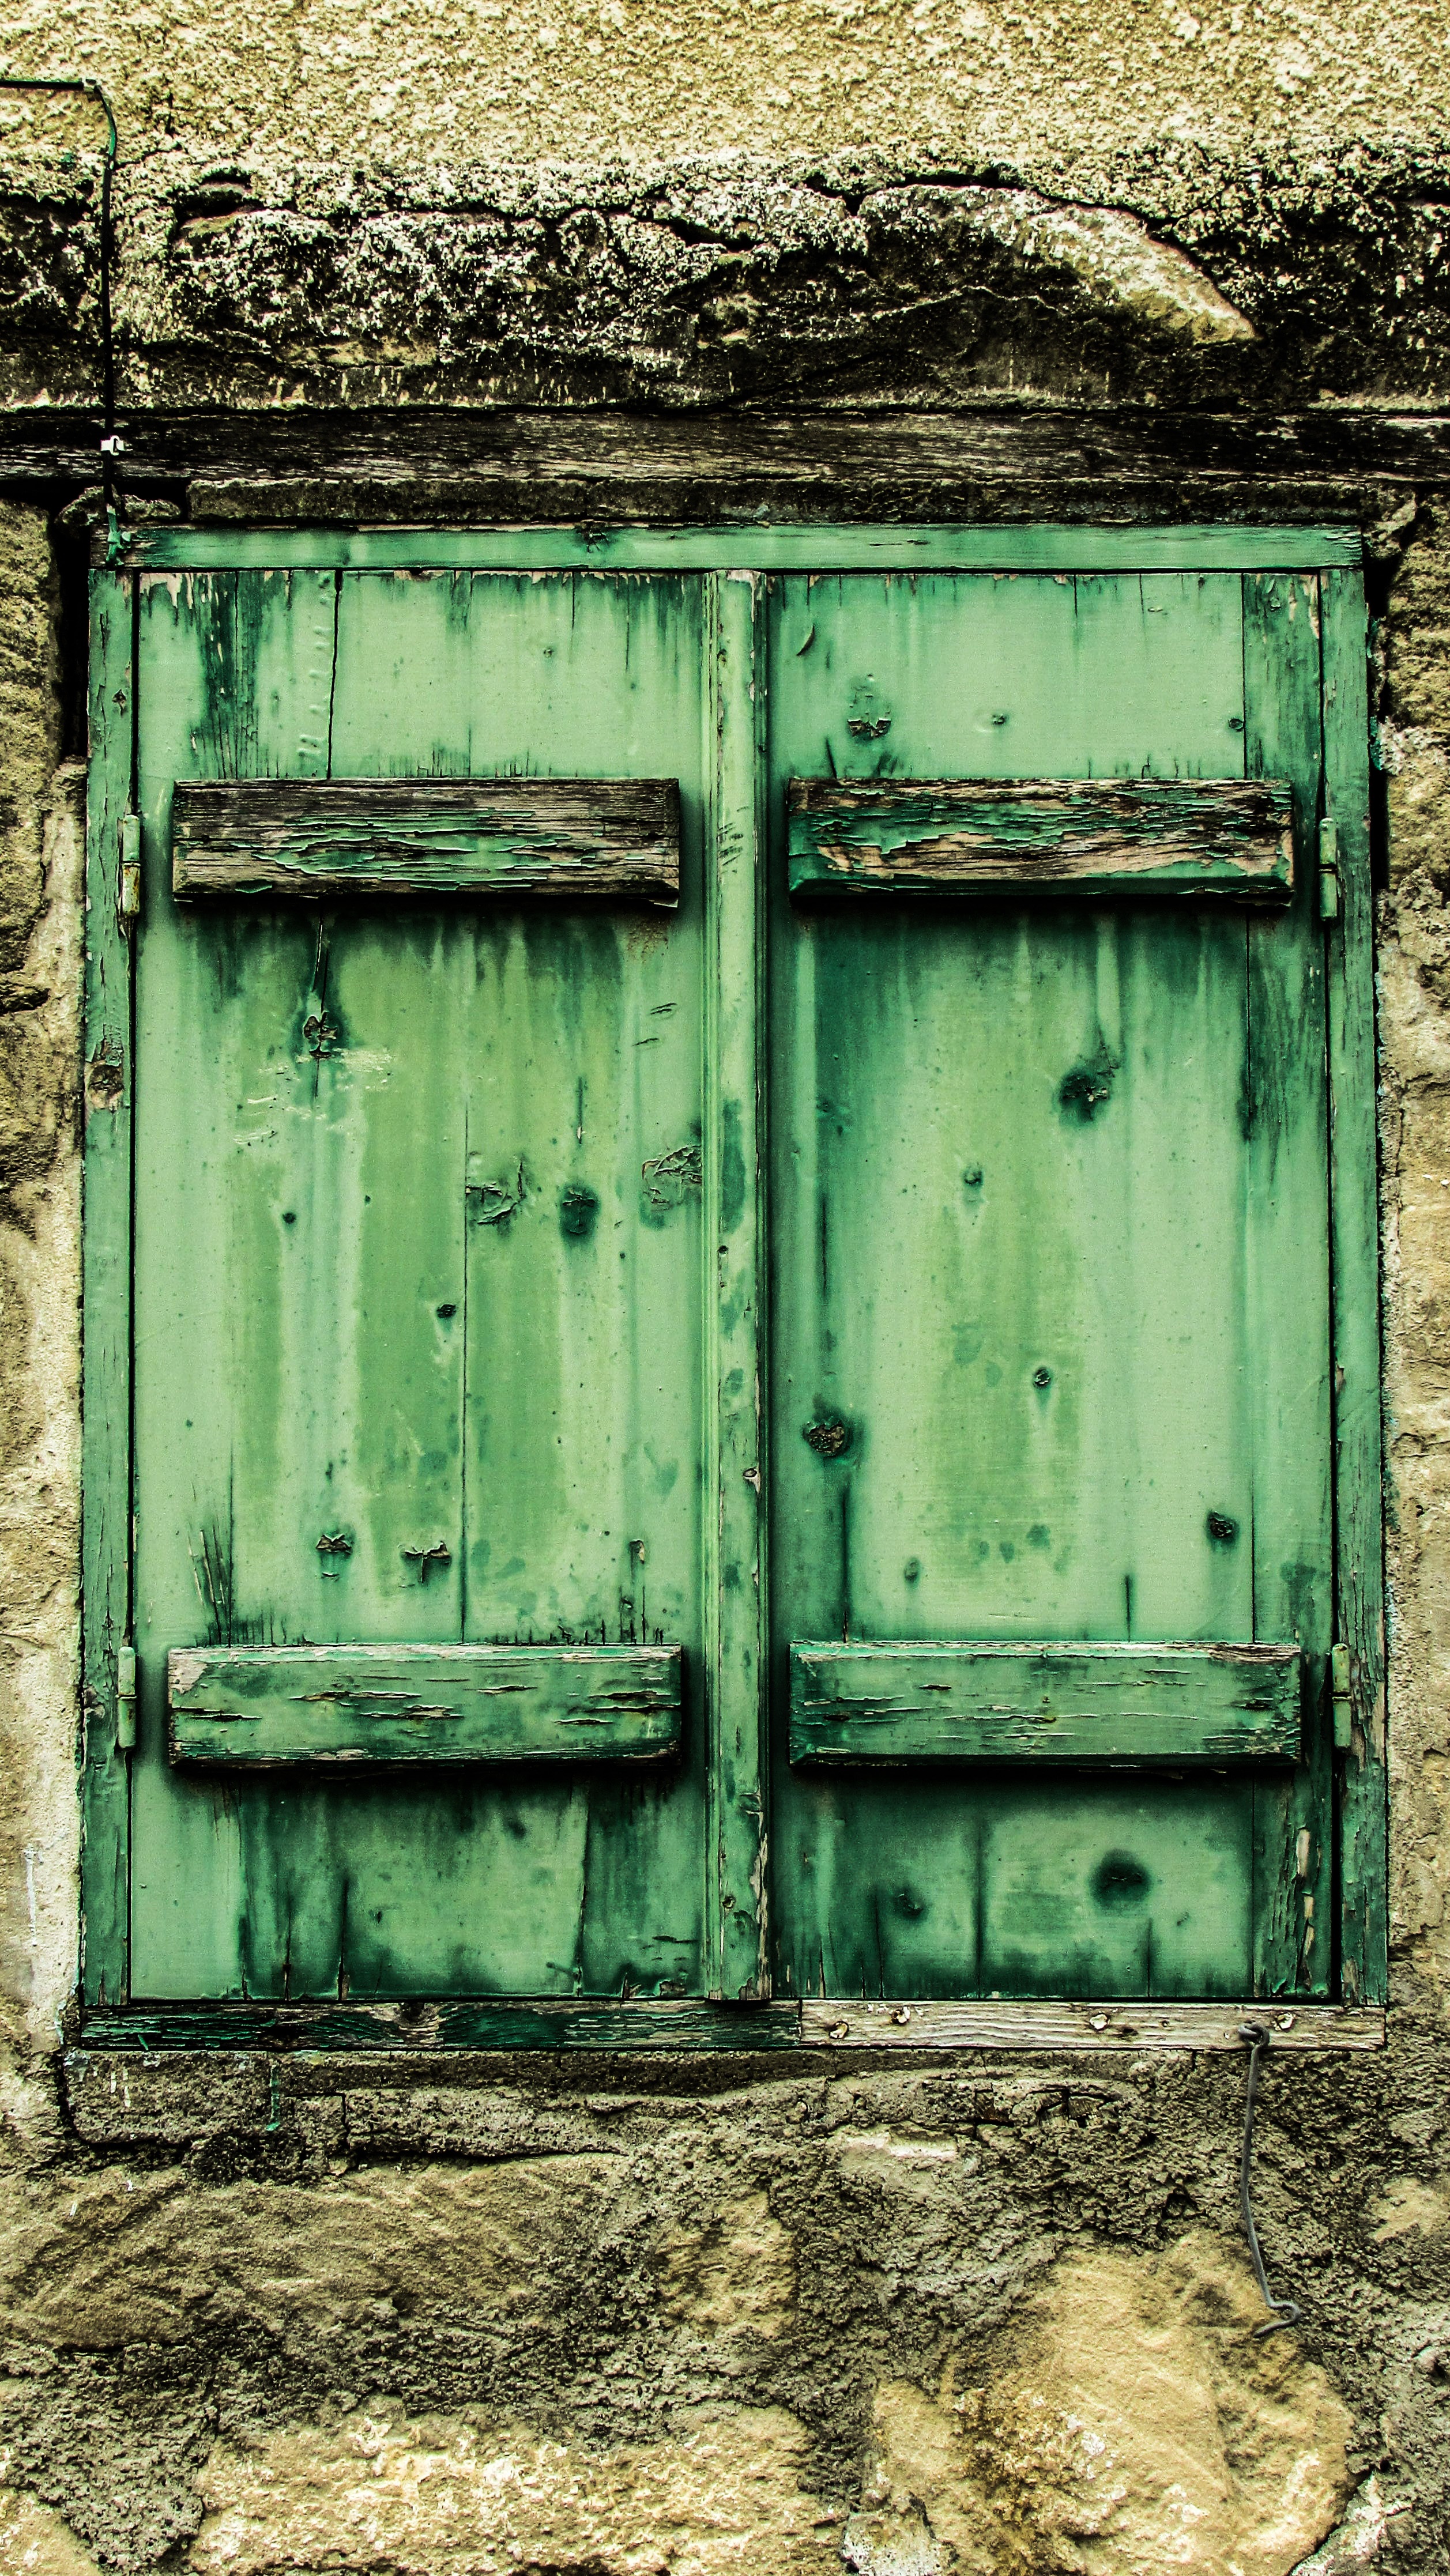
architecture, wood, house, texture, window, old, wall, village, shack, green, color, facade, blue, door, wooden, traditional, cyprus, urban area, ancient history, oroklini